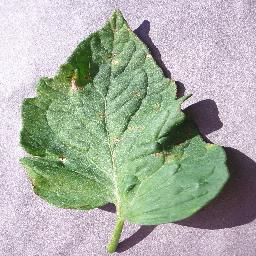
Label: Tomato___Target_Spot